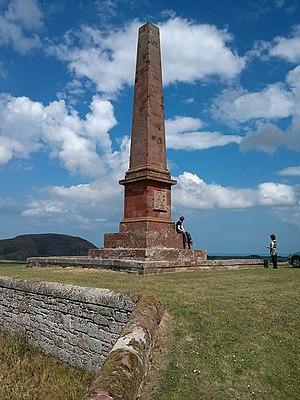
James Maitland Balfour est un homme politique et homme d'affaires écossais, père d'Arthur Balfour.